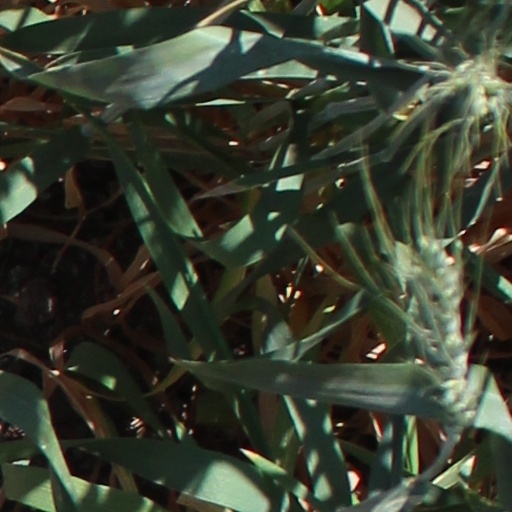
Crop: wheat